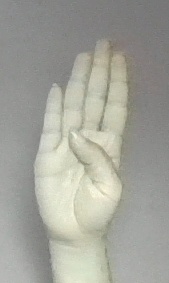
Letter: kaaf